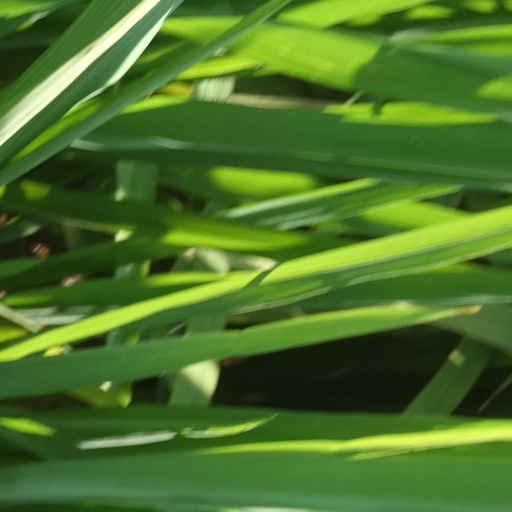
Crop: rice